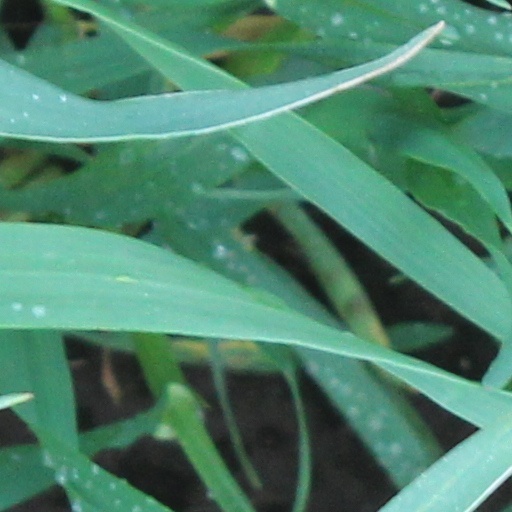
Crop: wheat